Giovanni Maria Fontana

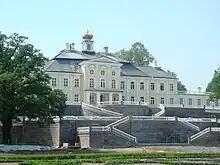
Oranienbaum

Giovanni Maria Fontana ("c." 1670 – after 1712) was an Italian-Swiss architect, born in Lugano, who worked in Russia.